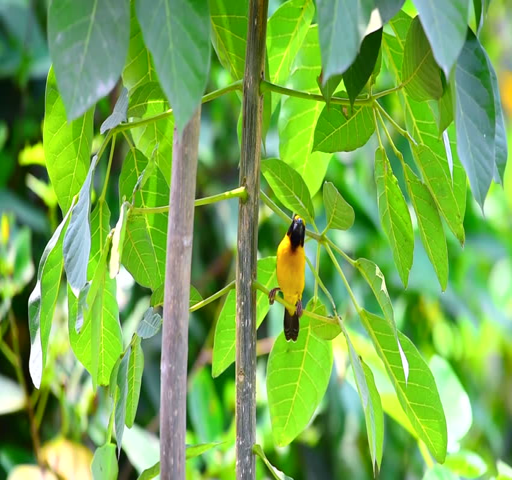
biological species perched on a tree branch in nature